Urquhart and Logie Wester

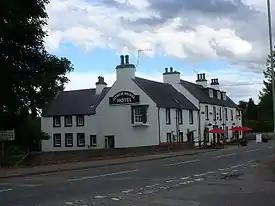
The village of Conon Bridge is the largest village in the parish of Urquhart and Logie Wester

Urquhart and Logie Wester is a parish within the historic county of Ross and Cromarty, Scotland. It is situated in the area known as the Black Isle and is in the Highland council area.